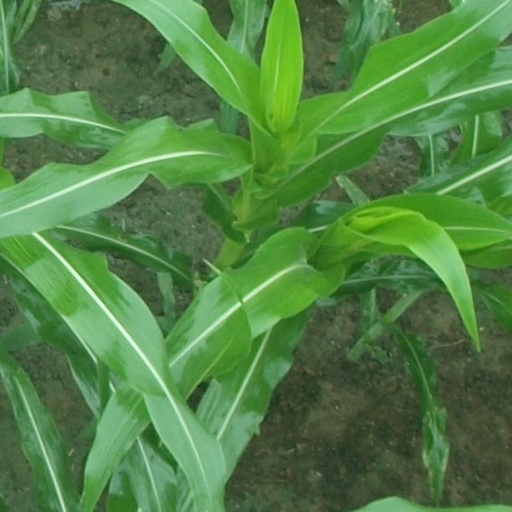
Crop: maize; corn